Thierry Perreux

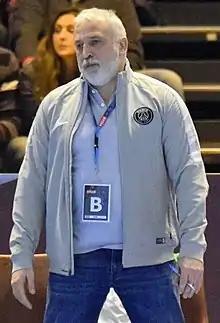
Perreux (2015)

Thierry Perreux (born 4 March 1963 in Soisy-sous-Montmorency, Val-d'Oise) is a French handball coach and former player. As a player he won the 1995 World Championship. He also won bronze medals competed in the 1992 Summer Olympics.